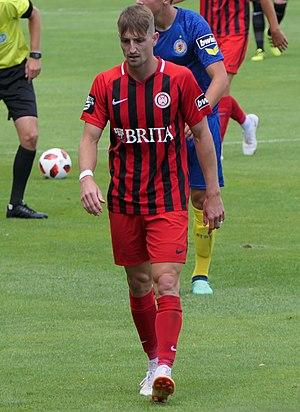
Stephan Andrist est un footballeur suisse, né le 12 décembre 1987 à Erlenbach im Simmental en Suisse qui évolue au poste de milieu de terrain au FC Chiasso.